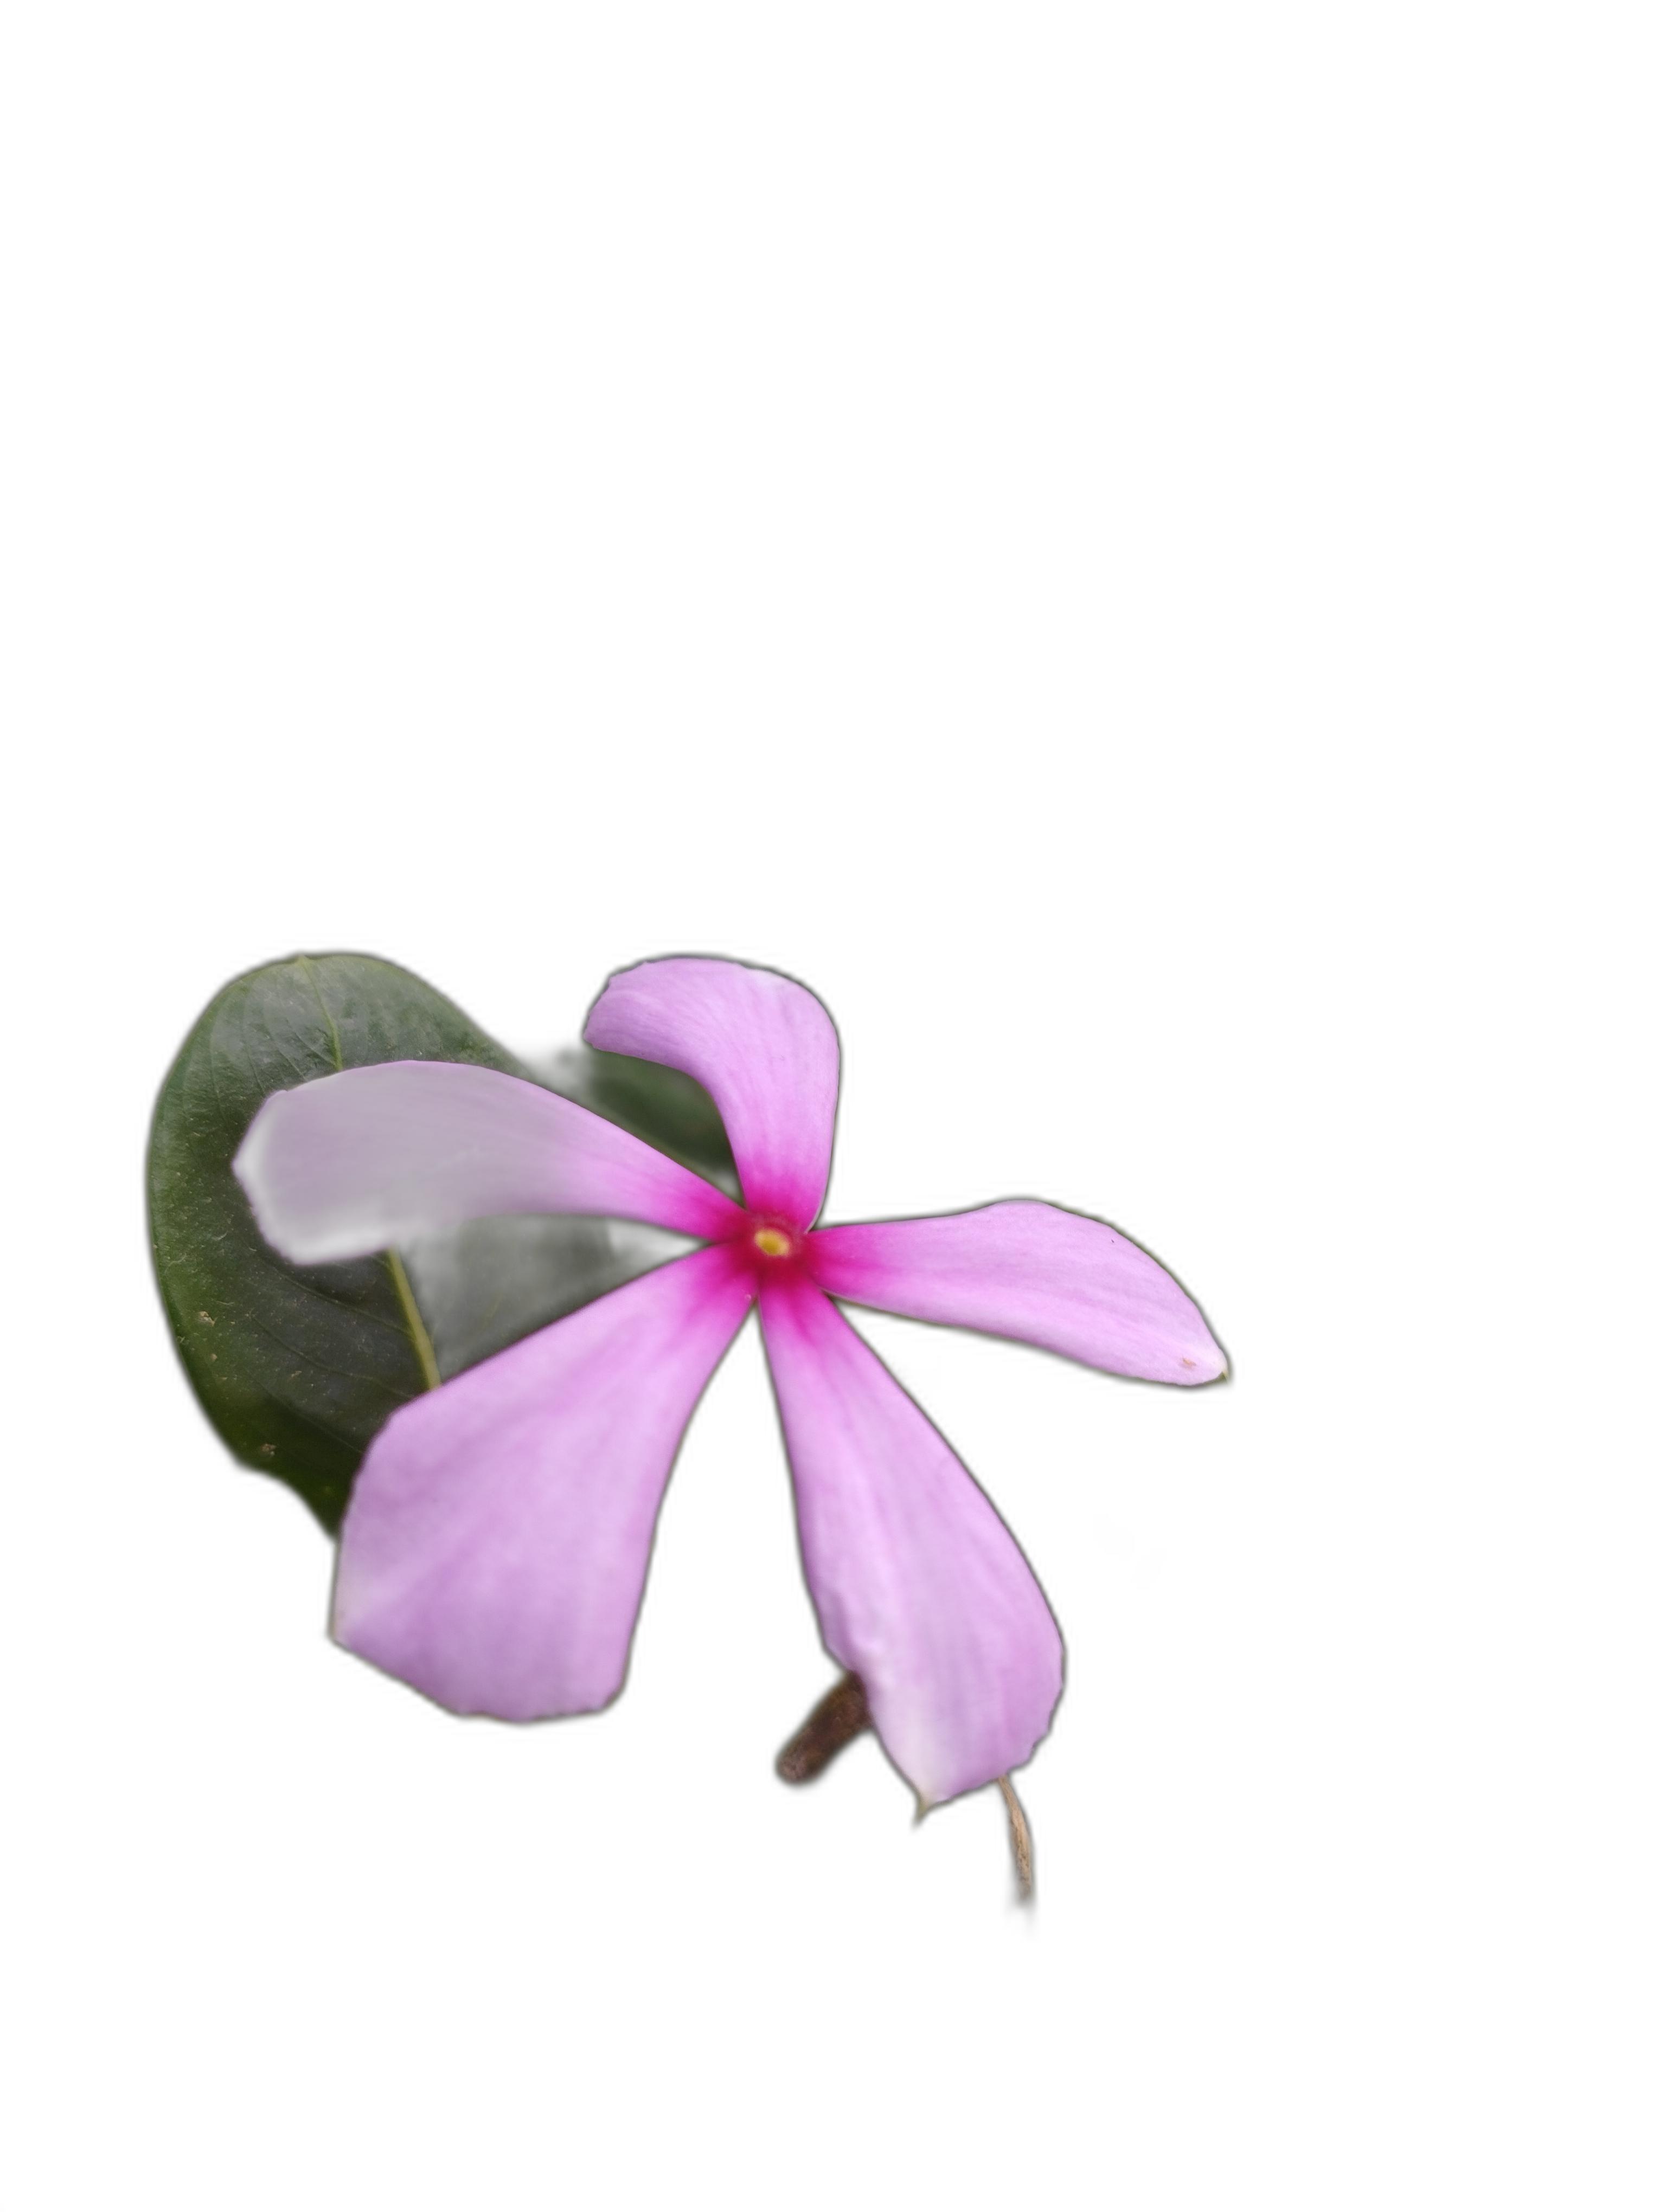
Label: Madagascar periwinkle